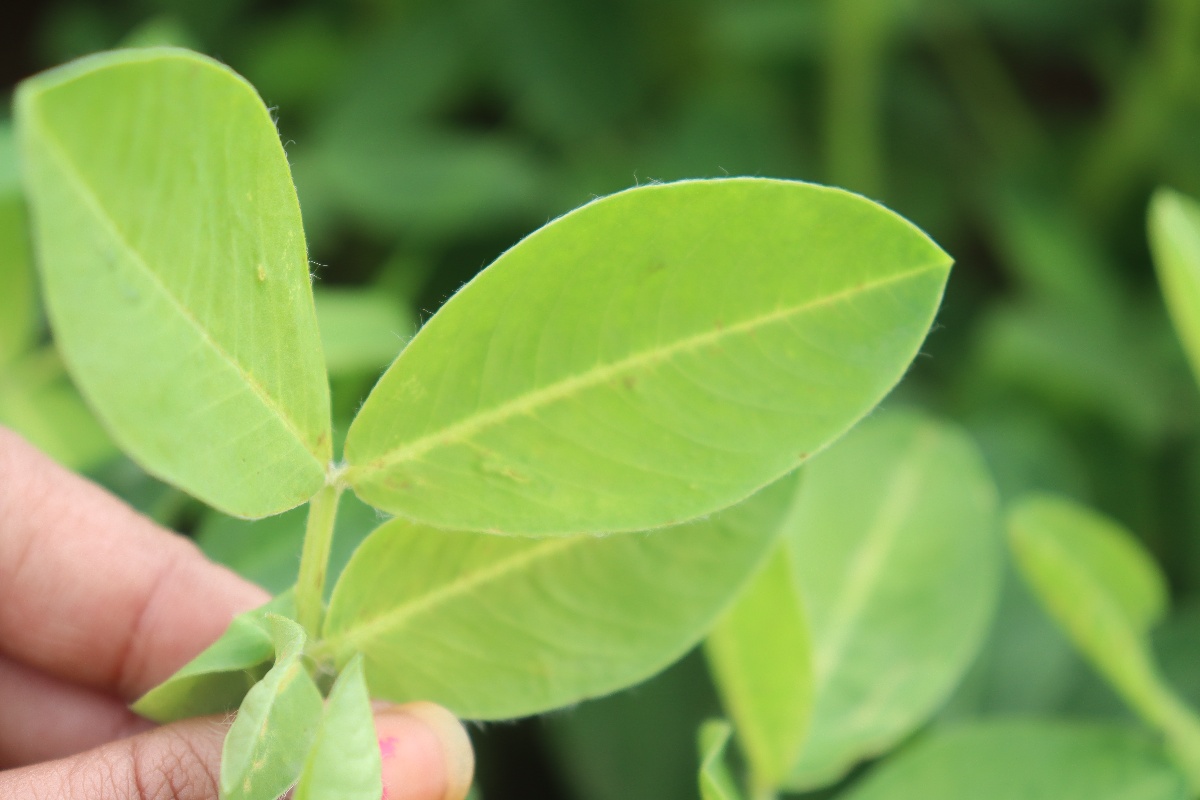
Label: healthy leaf